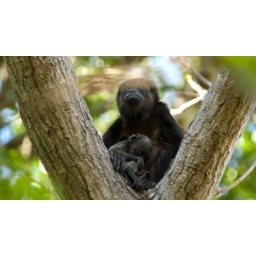
howler monkey sitting in tree with baby